Guybon Atherstone

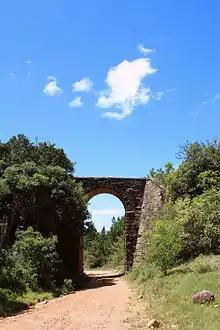
Railway bridge built by Guybon Atherstone on the line between Alicedale and Grahamstown

Guybon Damant Atherstone M. Inst. C.E. AKC (1843–1912), South African railway engineer.